Jagdeep Sidhu

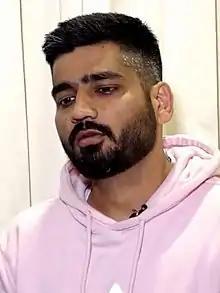
Jagdeep Sidhu in 2019

Jagdeep Sidhu is an Indian film director, writer, screenwriter and dialogue writer associated with Punjabi and Hindi cinema. He has been nominated for seven awards for categories "Best Screenplay", "Dialogue", and "Direction" PTC Punjabi Film Awards, winning one "Best Debut Director" for the film "Qismat" (2019) and has been nominated for five Filmfare Awards Punjabi.